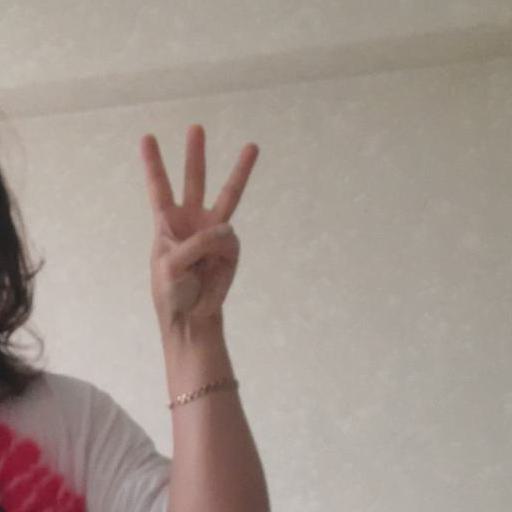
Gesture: three